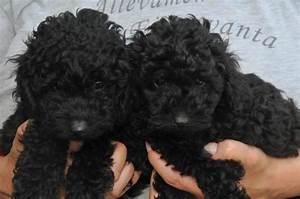
dog